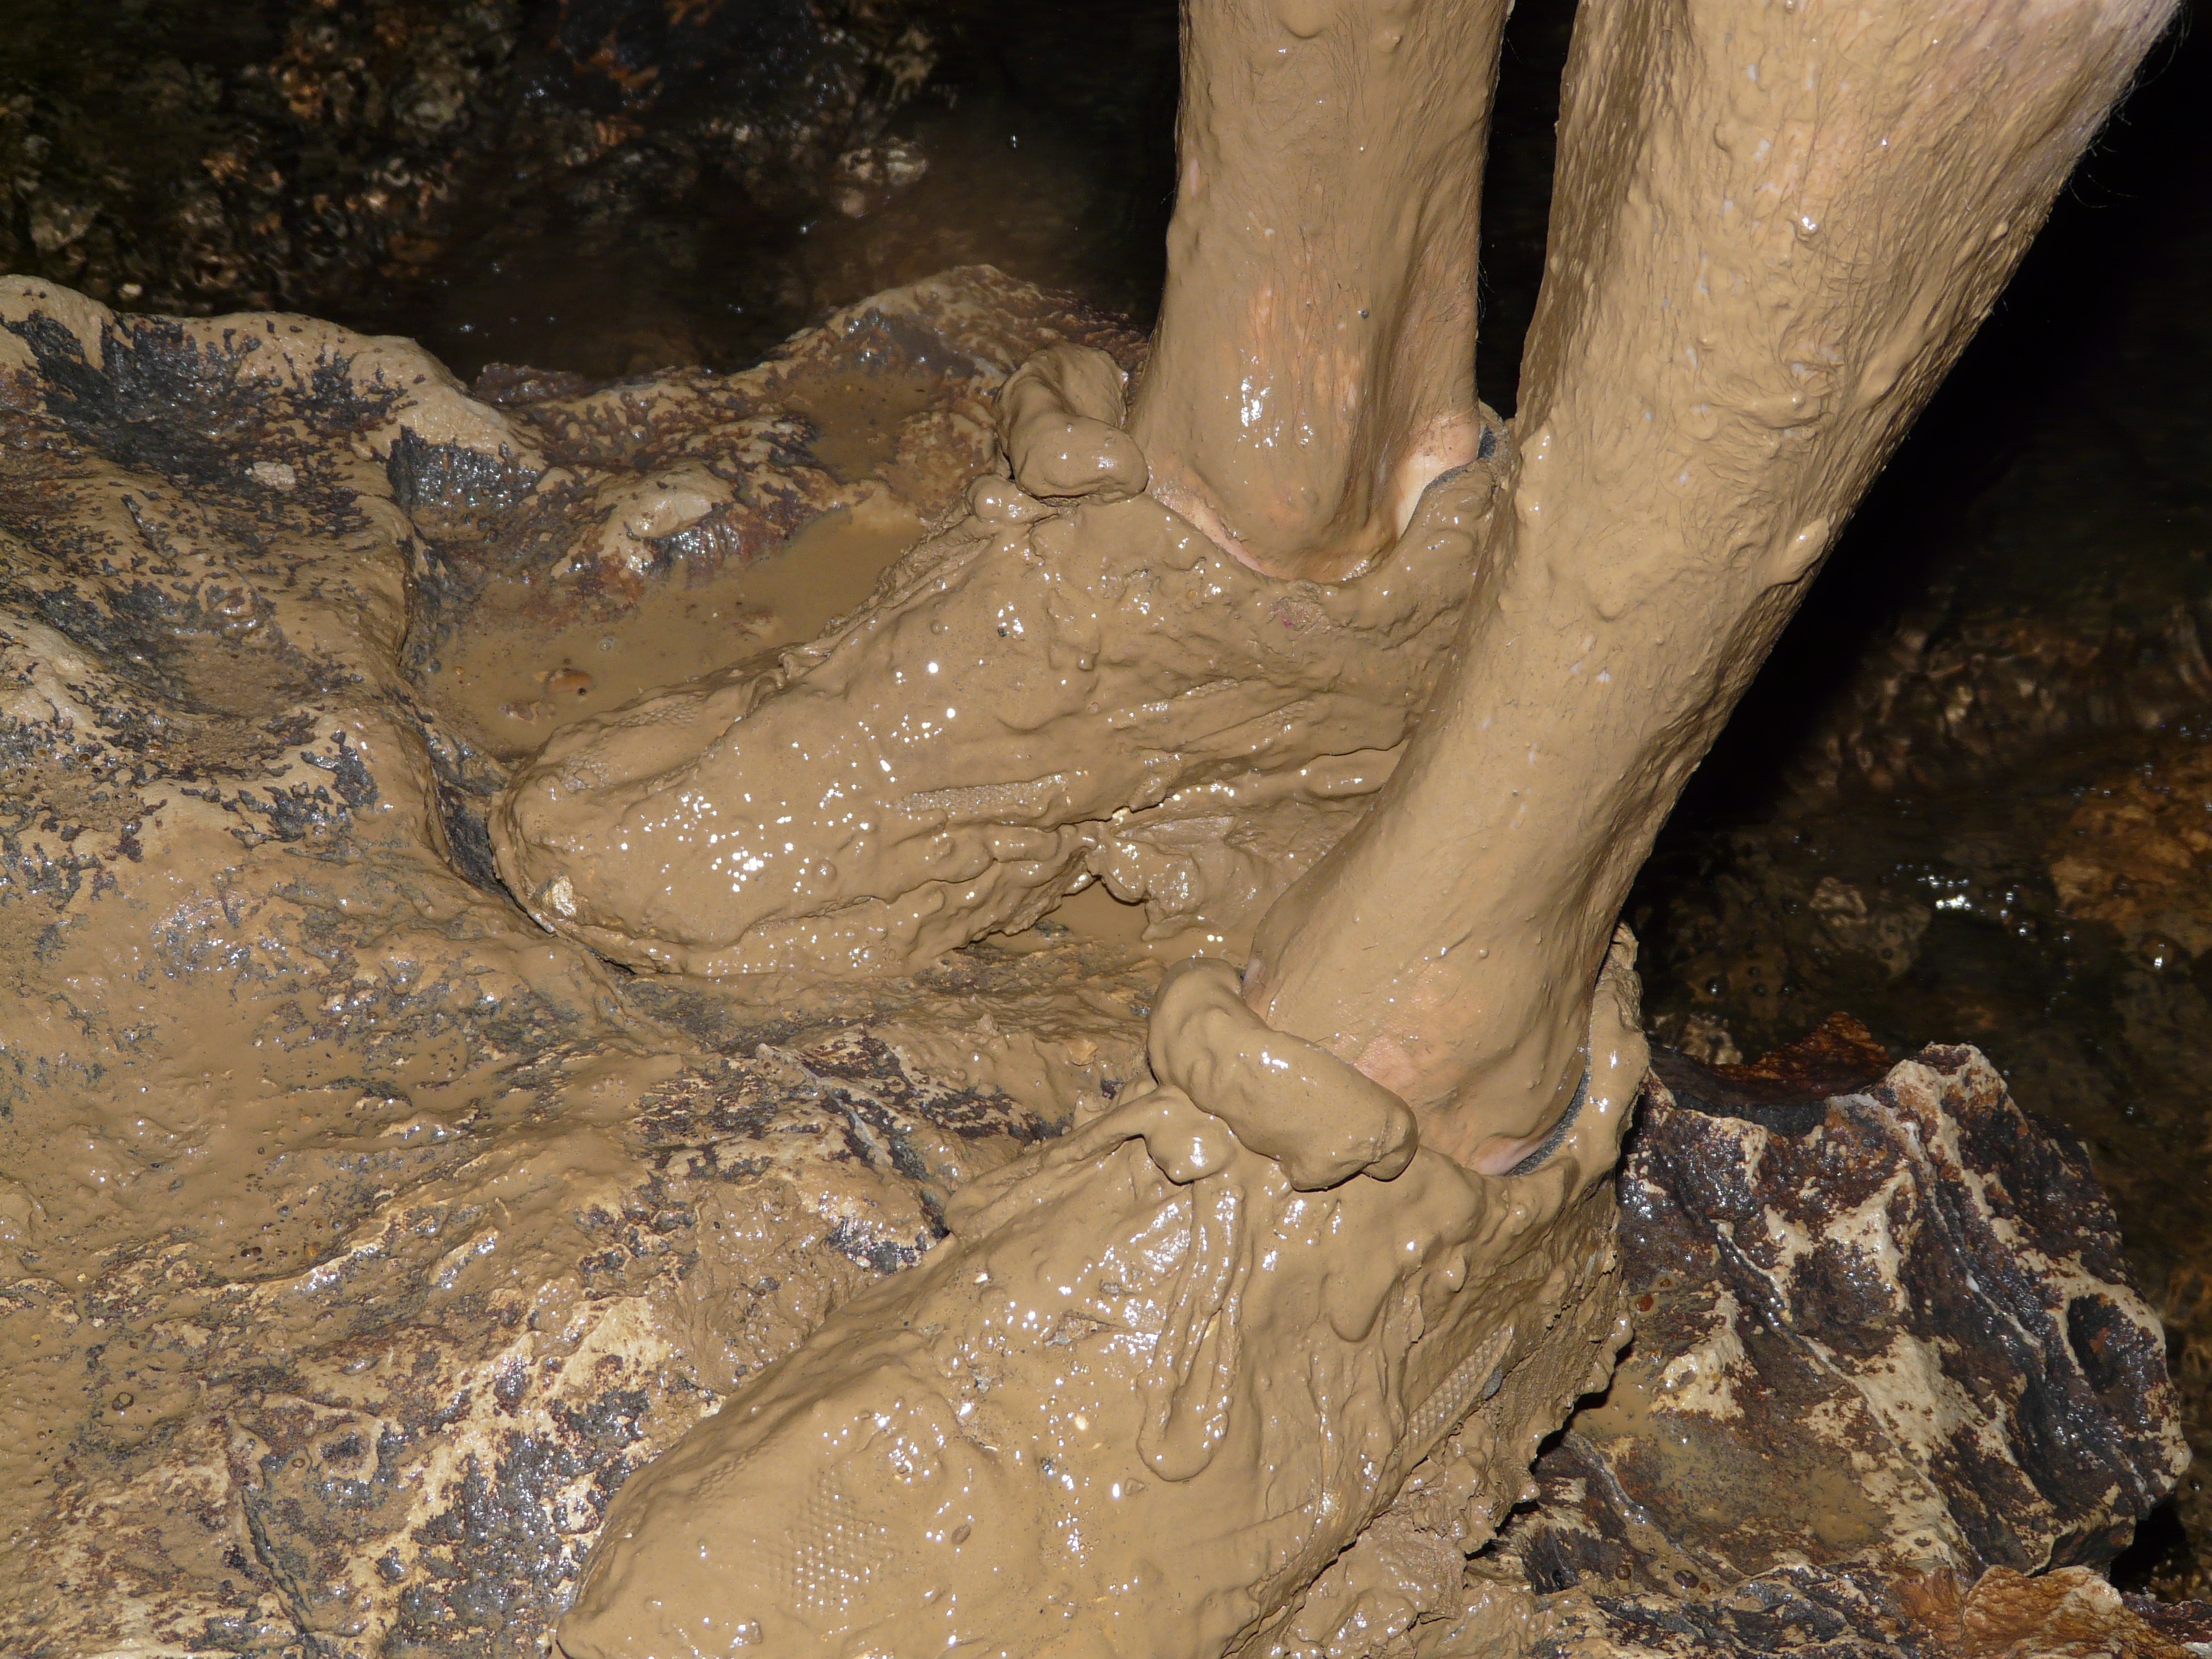
feet, formation, cave, mud, dirty, shoes, geology, clay, caving, stalagmite, landform, ancient history, speleology, cavers